Goodbye Volcano High

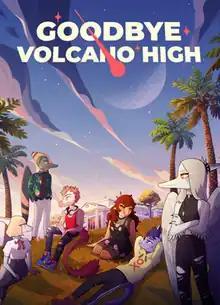

Goodbye Volcano High is a narrative adventure game by KO_OP. It was announced on June 11, 2020, and was released on August 29, 2023 for the PlayStation 4, PlayStation 5, and Windows.